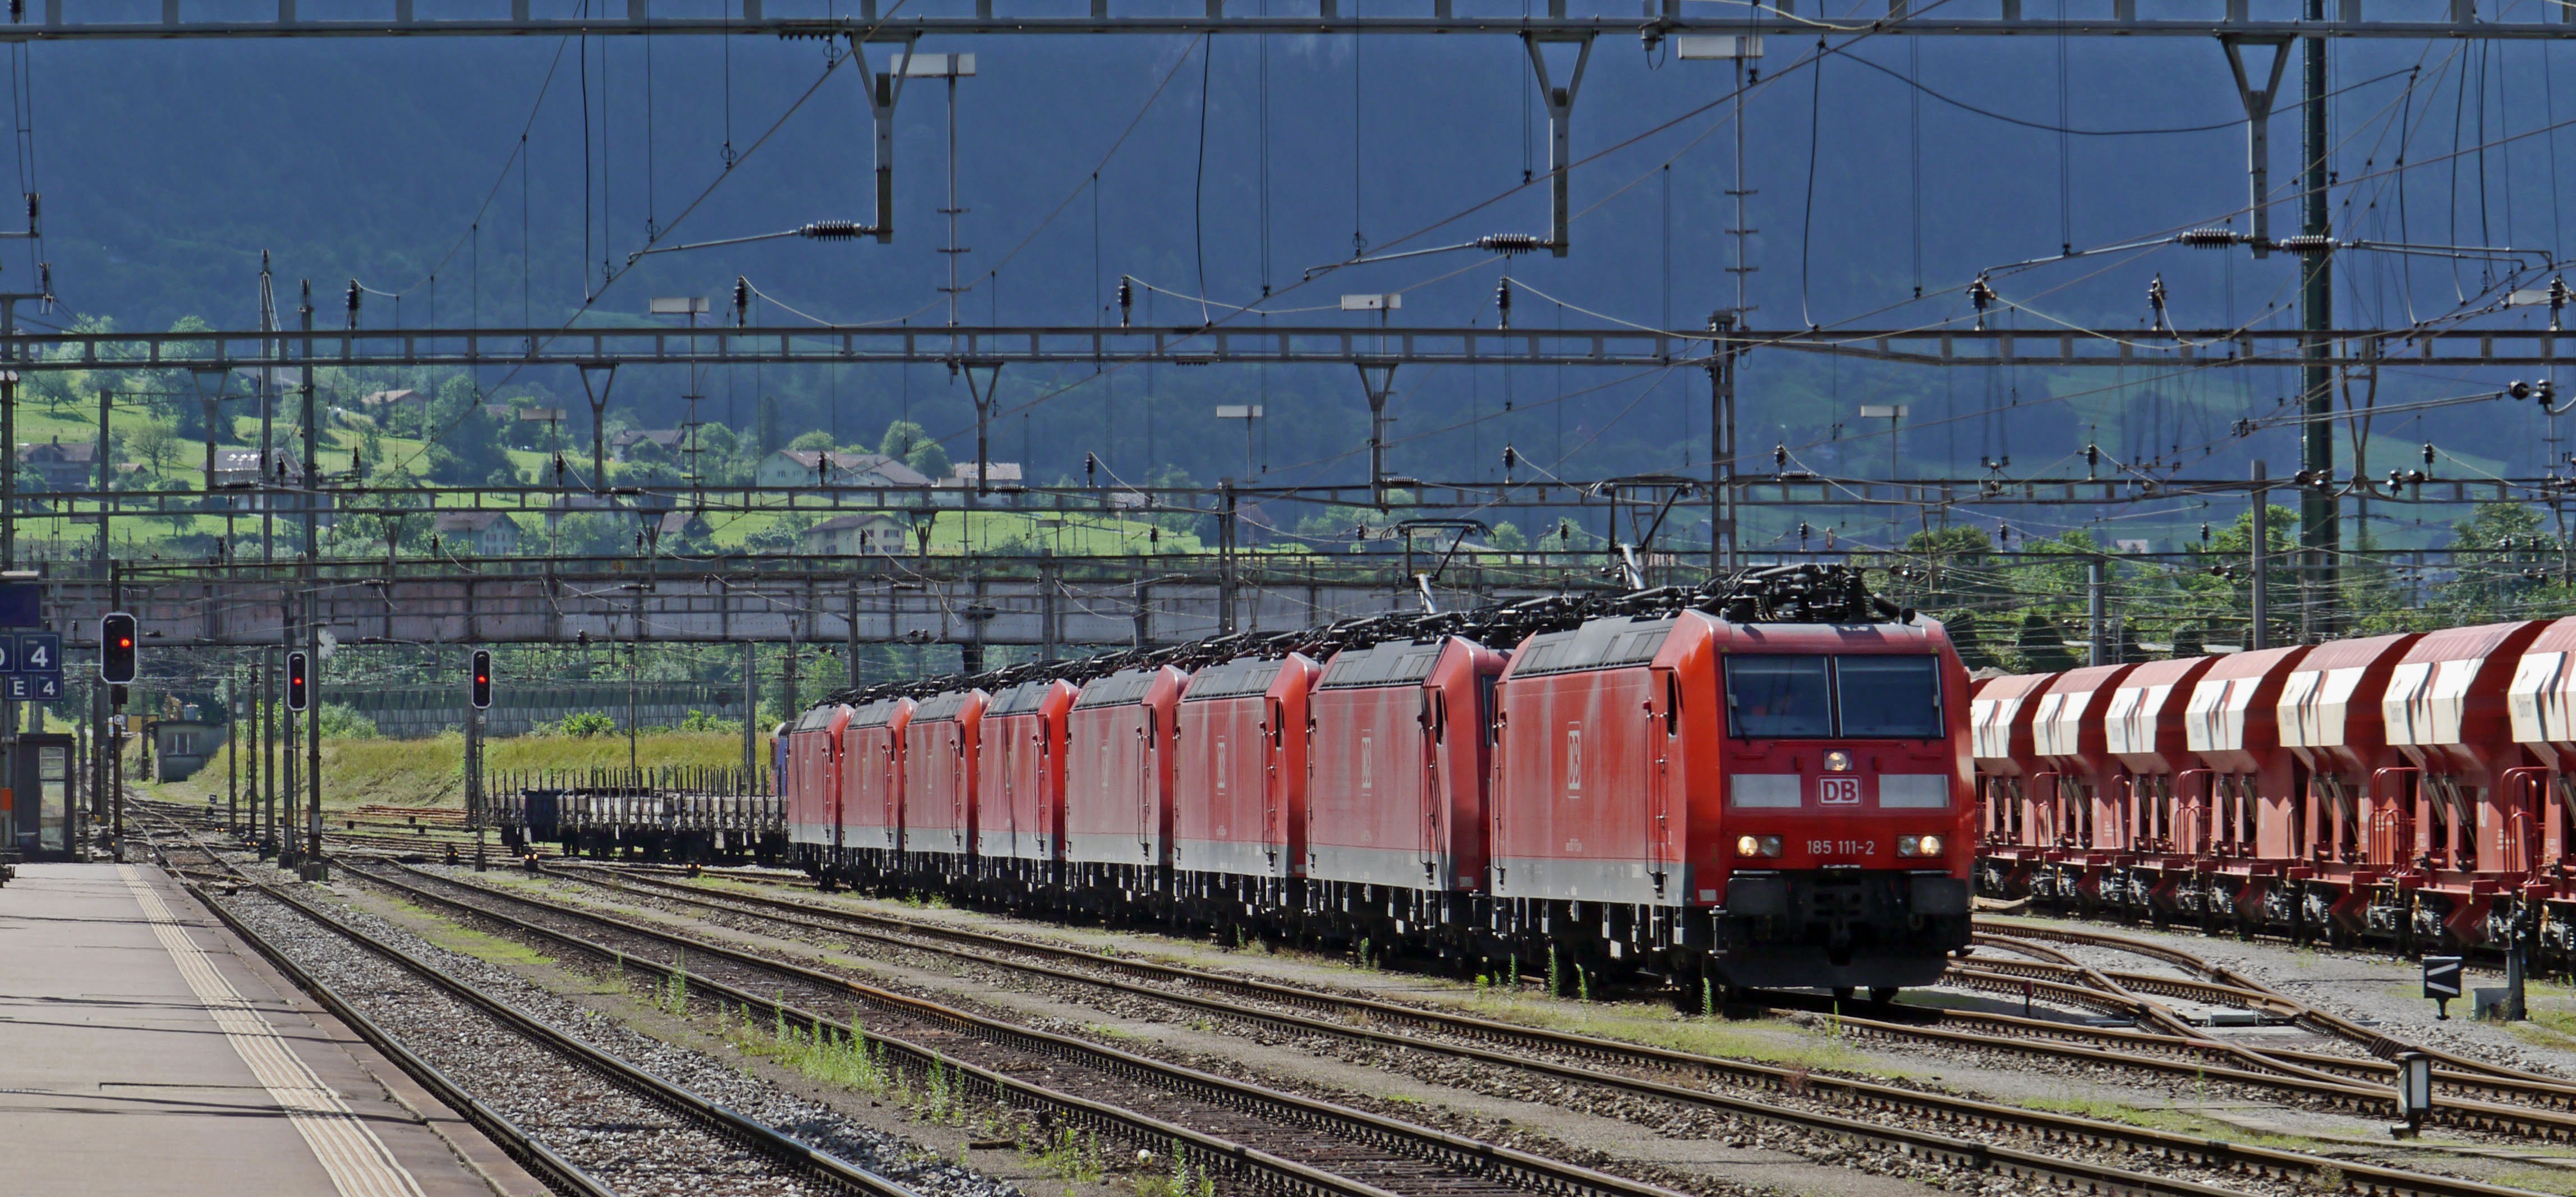
track, railway, train, transport, vehicle, alpine, electricity, locomotive, mountains, switzerland, gotthard, famous, pass, db, rail transport, electric locomotive, deutsche bahn, incline, uri, reuss valley, central switzerland, reinforcement, land vehicle, gotthard ramp, rolling stock, railroad car, passenger car, train station in erstfeld, thrust engines, br 185, br185, switzerland packet, mannheim locomotives